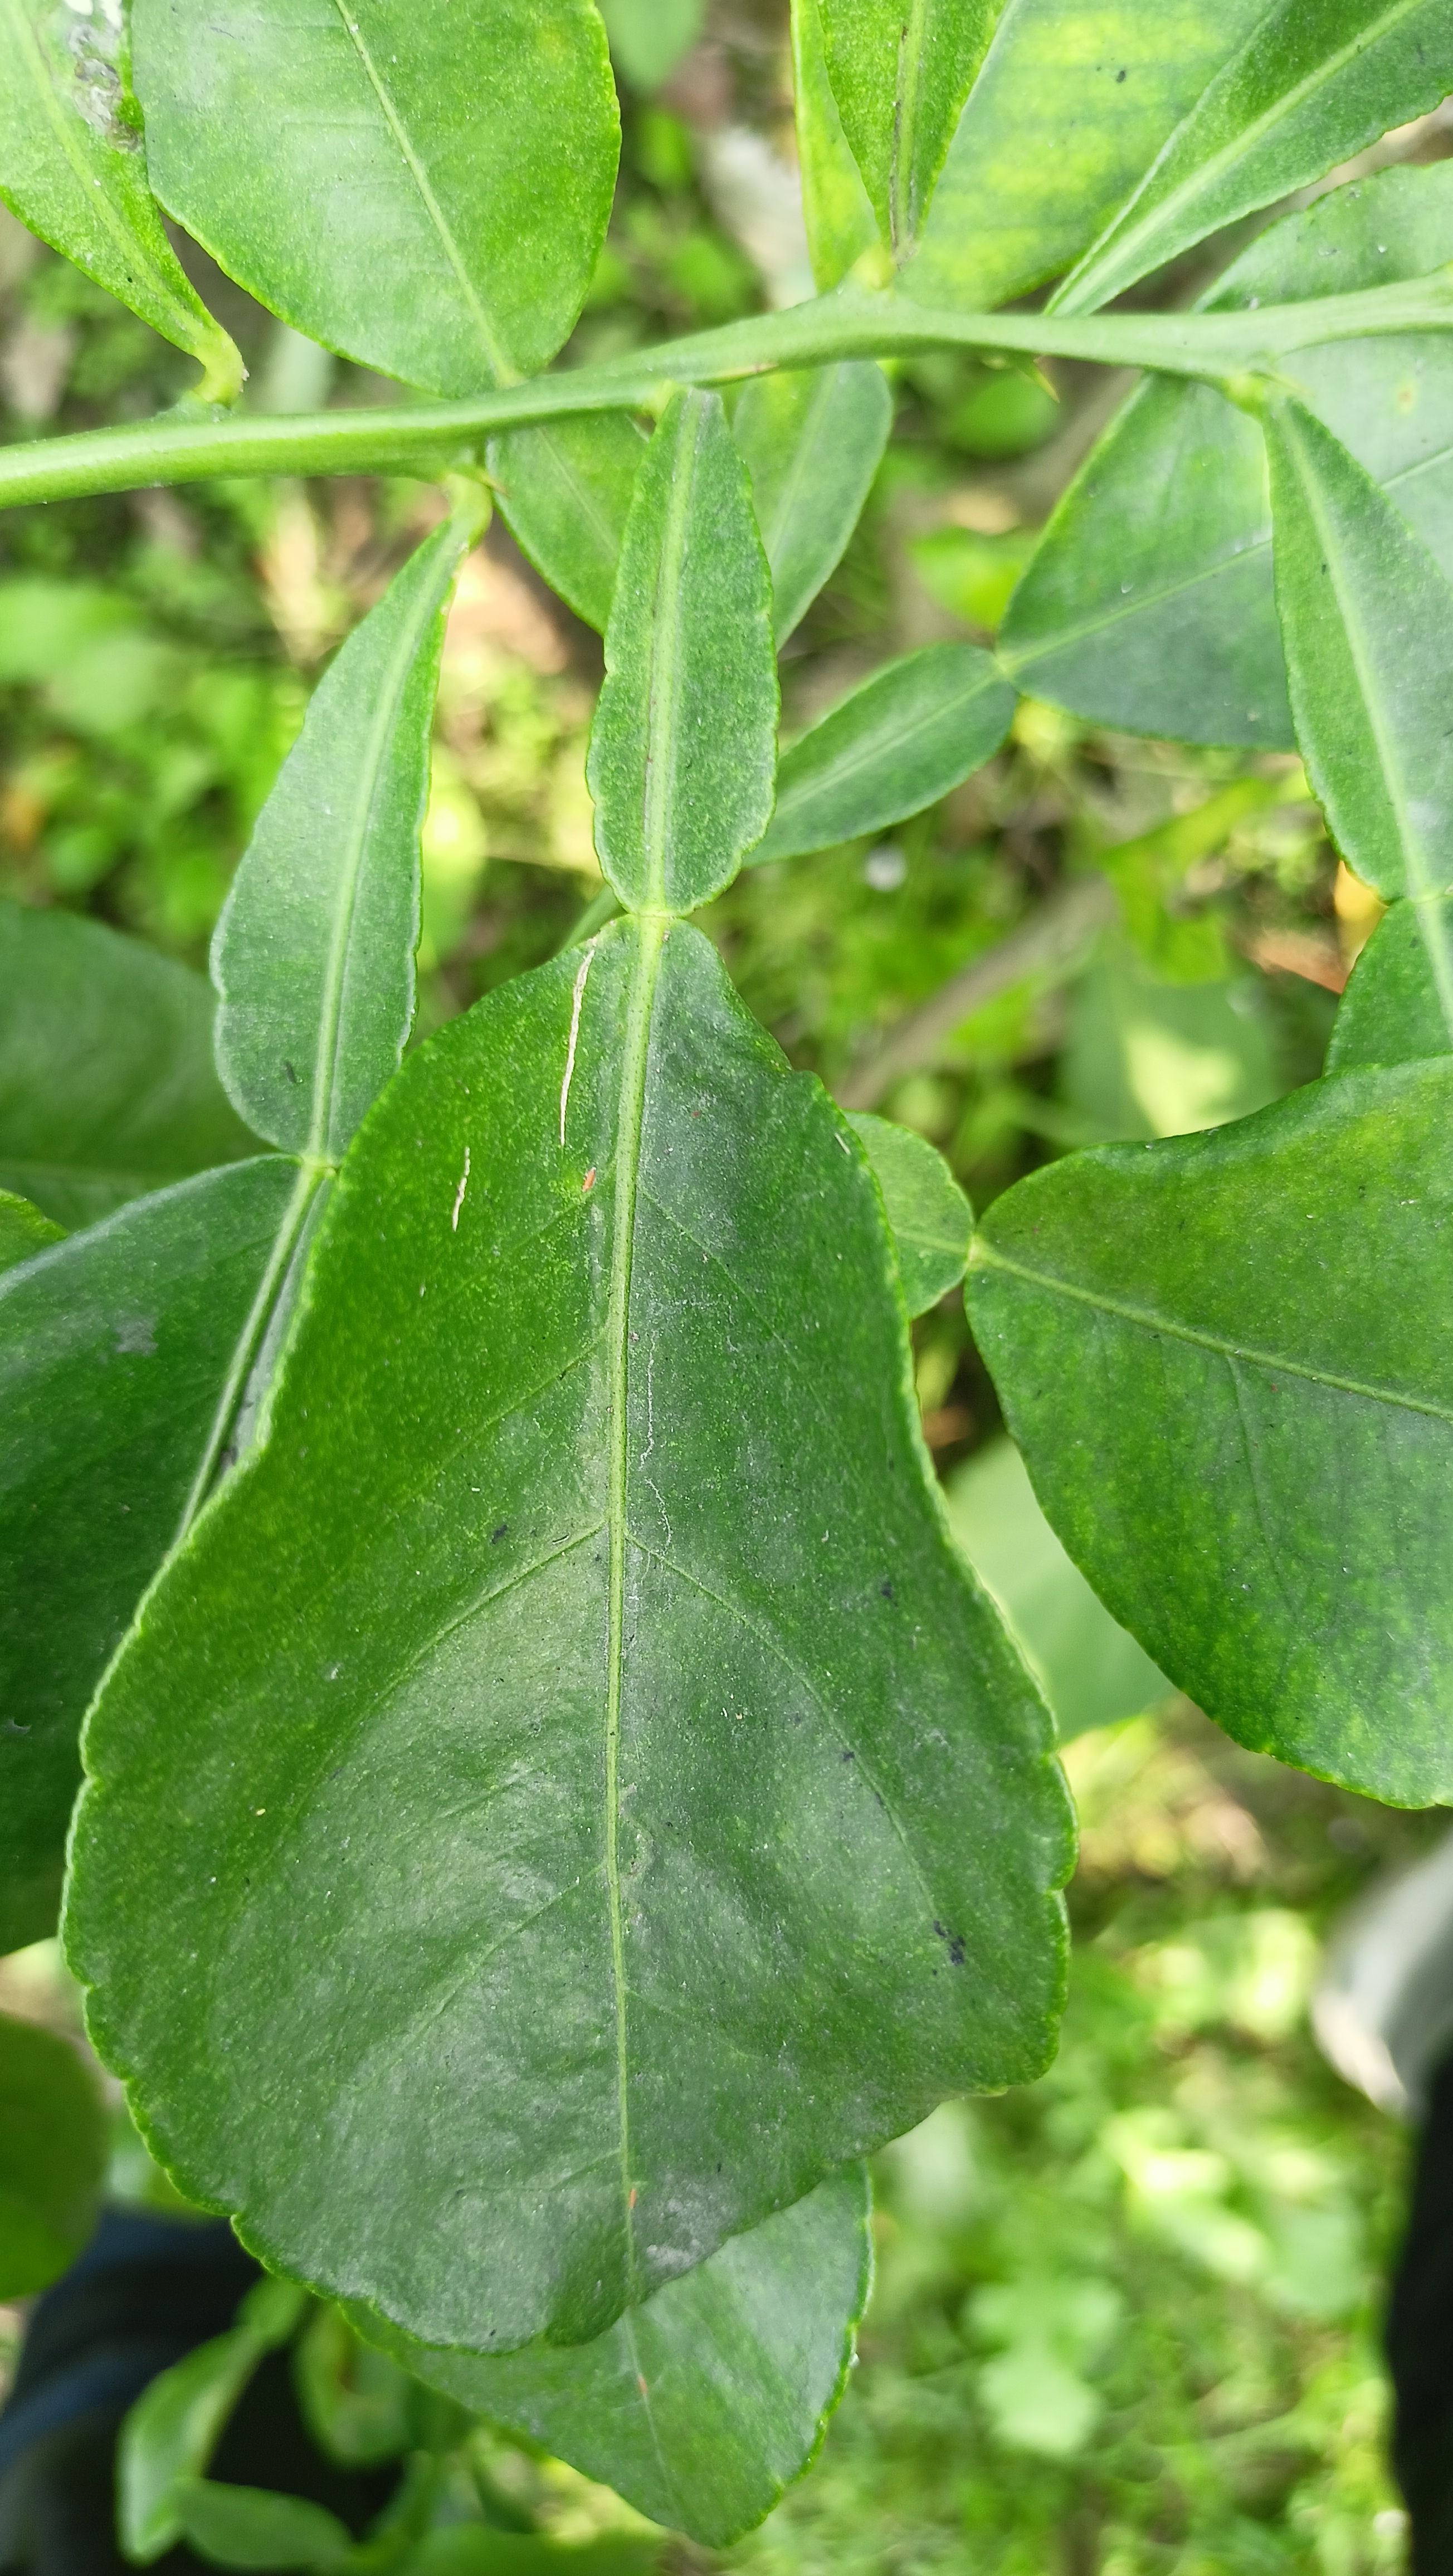
Mandarin leaf variety: Nagpuri